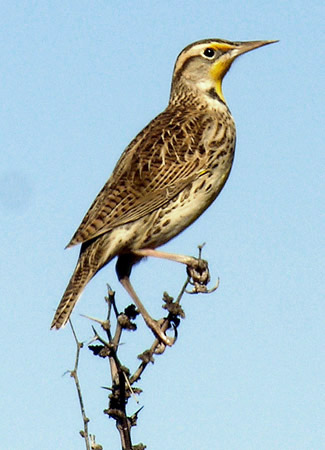
small brown bird with black spot in the feathers with black and yellow stripes on the head.
this bird has a tan and brown striped head nd face, yellow throat, and brown and beige spots all over its wings and rectrices
this bird is brown and white in color with a sharp pointed beak and white eye ring.
this is a brown bird with white on the throat and near the eye.
a brown, black, and white freckled bird with a yellow throat and superciliary, and a long tarsus and beak compared to the rest of its body.
this colorful bird has a long, straight brown bill, yellow throat, yellow and gray eye brow, black eyes with a white eyering, black, brown and white primaries, secondaries, and wingbars.
the bird has a brown speckled body with a sharp bill.
a long and tall bird with a yellow spot on its neck.
this bird has wings that are brown and has a yellow throat
this bird has a spotted white and brown breast and a pointed bill
Species: Western Meadowlark